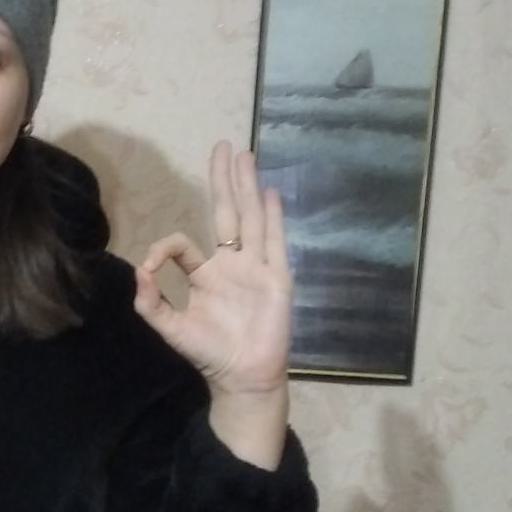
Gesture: ok